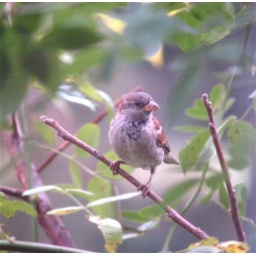
attempting to photograph the birds in the tree outside my kitchen window with the telephoto lens.